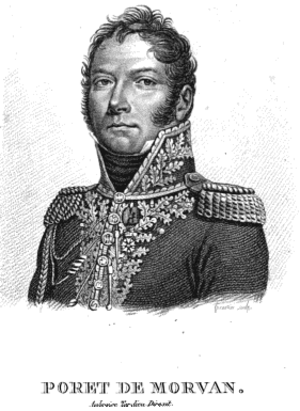
Paul Jean-Baptiste Poret de Morvan, né le 14 avril 1777 à Saint-Étienne-sous-Bailleul dans l'Eure et mort le 17 février 1834 à Chartres, en Eure-et-Loir, est un général de brigade du Premier Empire.